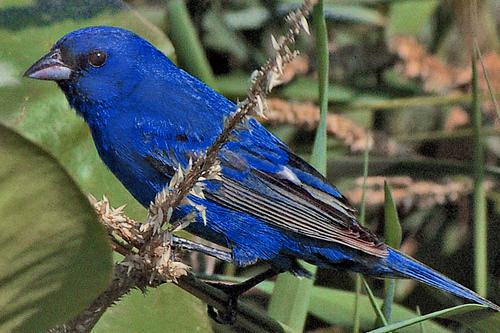
A photo of a indigo bunting